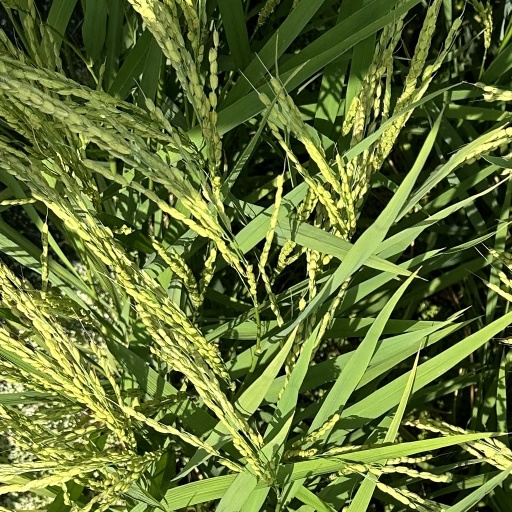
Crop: rice